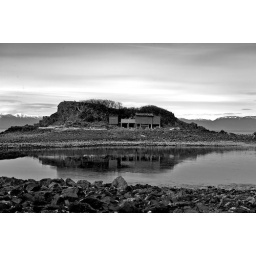
Green shack in black and white